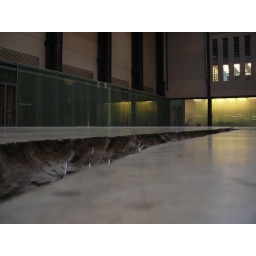
It's all about divisions - the fracture / chasm / rupture in the floor - and the wire fencing material inside that.